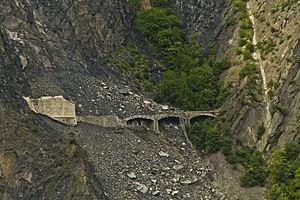
Le chemin de fer de La Mure, dit aussi le petit train de La Mure, est un chemin de fer à voie étroite, devenu depuis 1997 une ligne touristique reliant Saint-Georges-de-Commiers à La Mure, dans le sud du département de l'Isère.